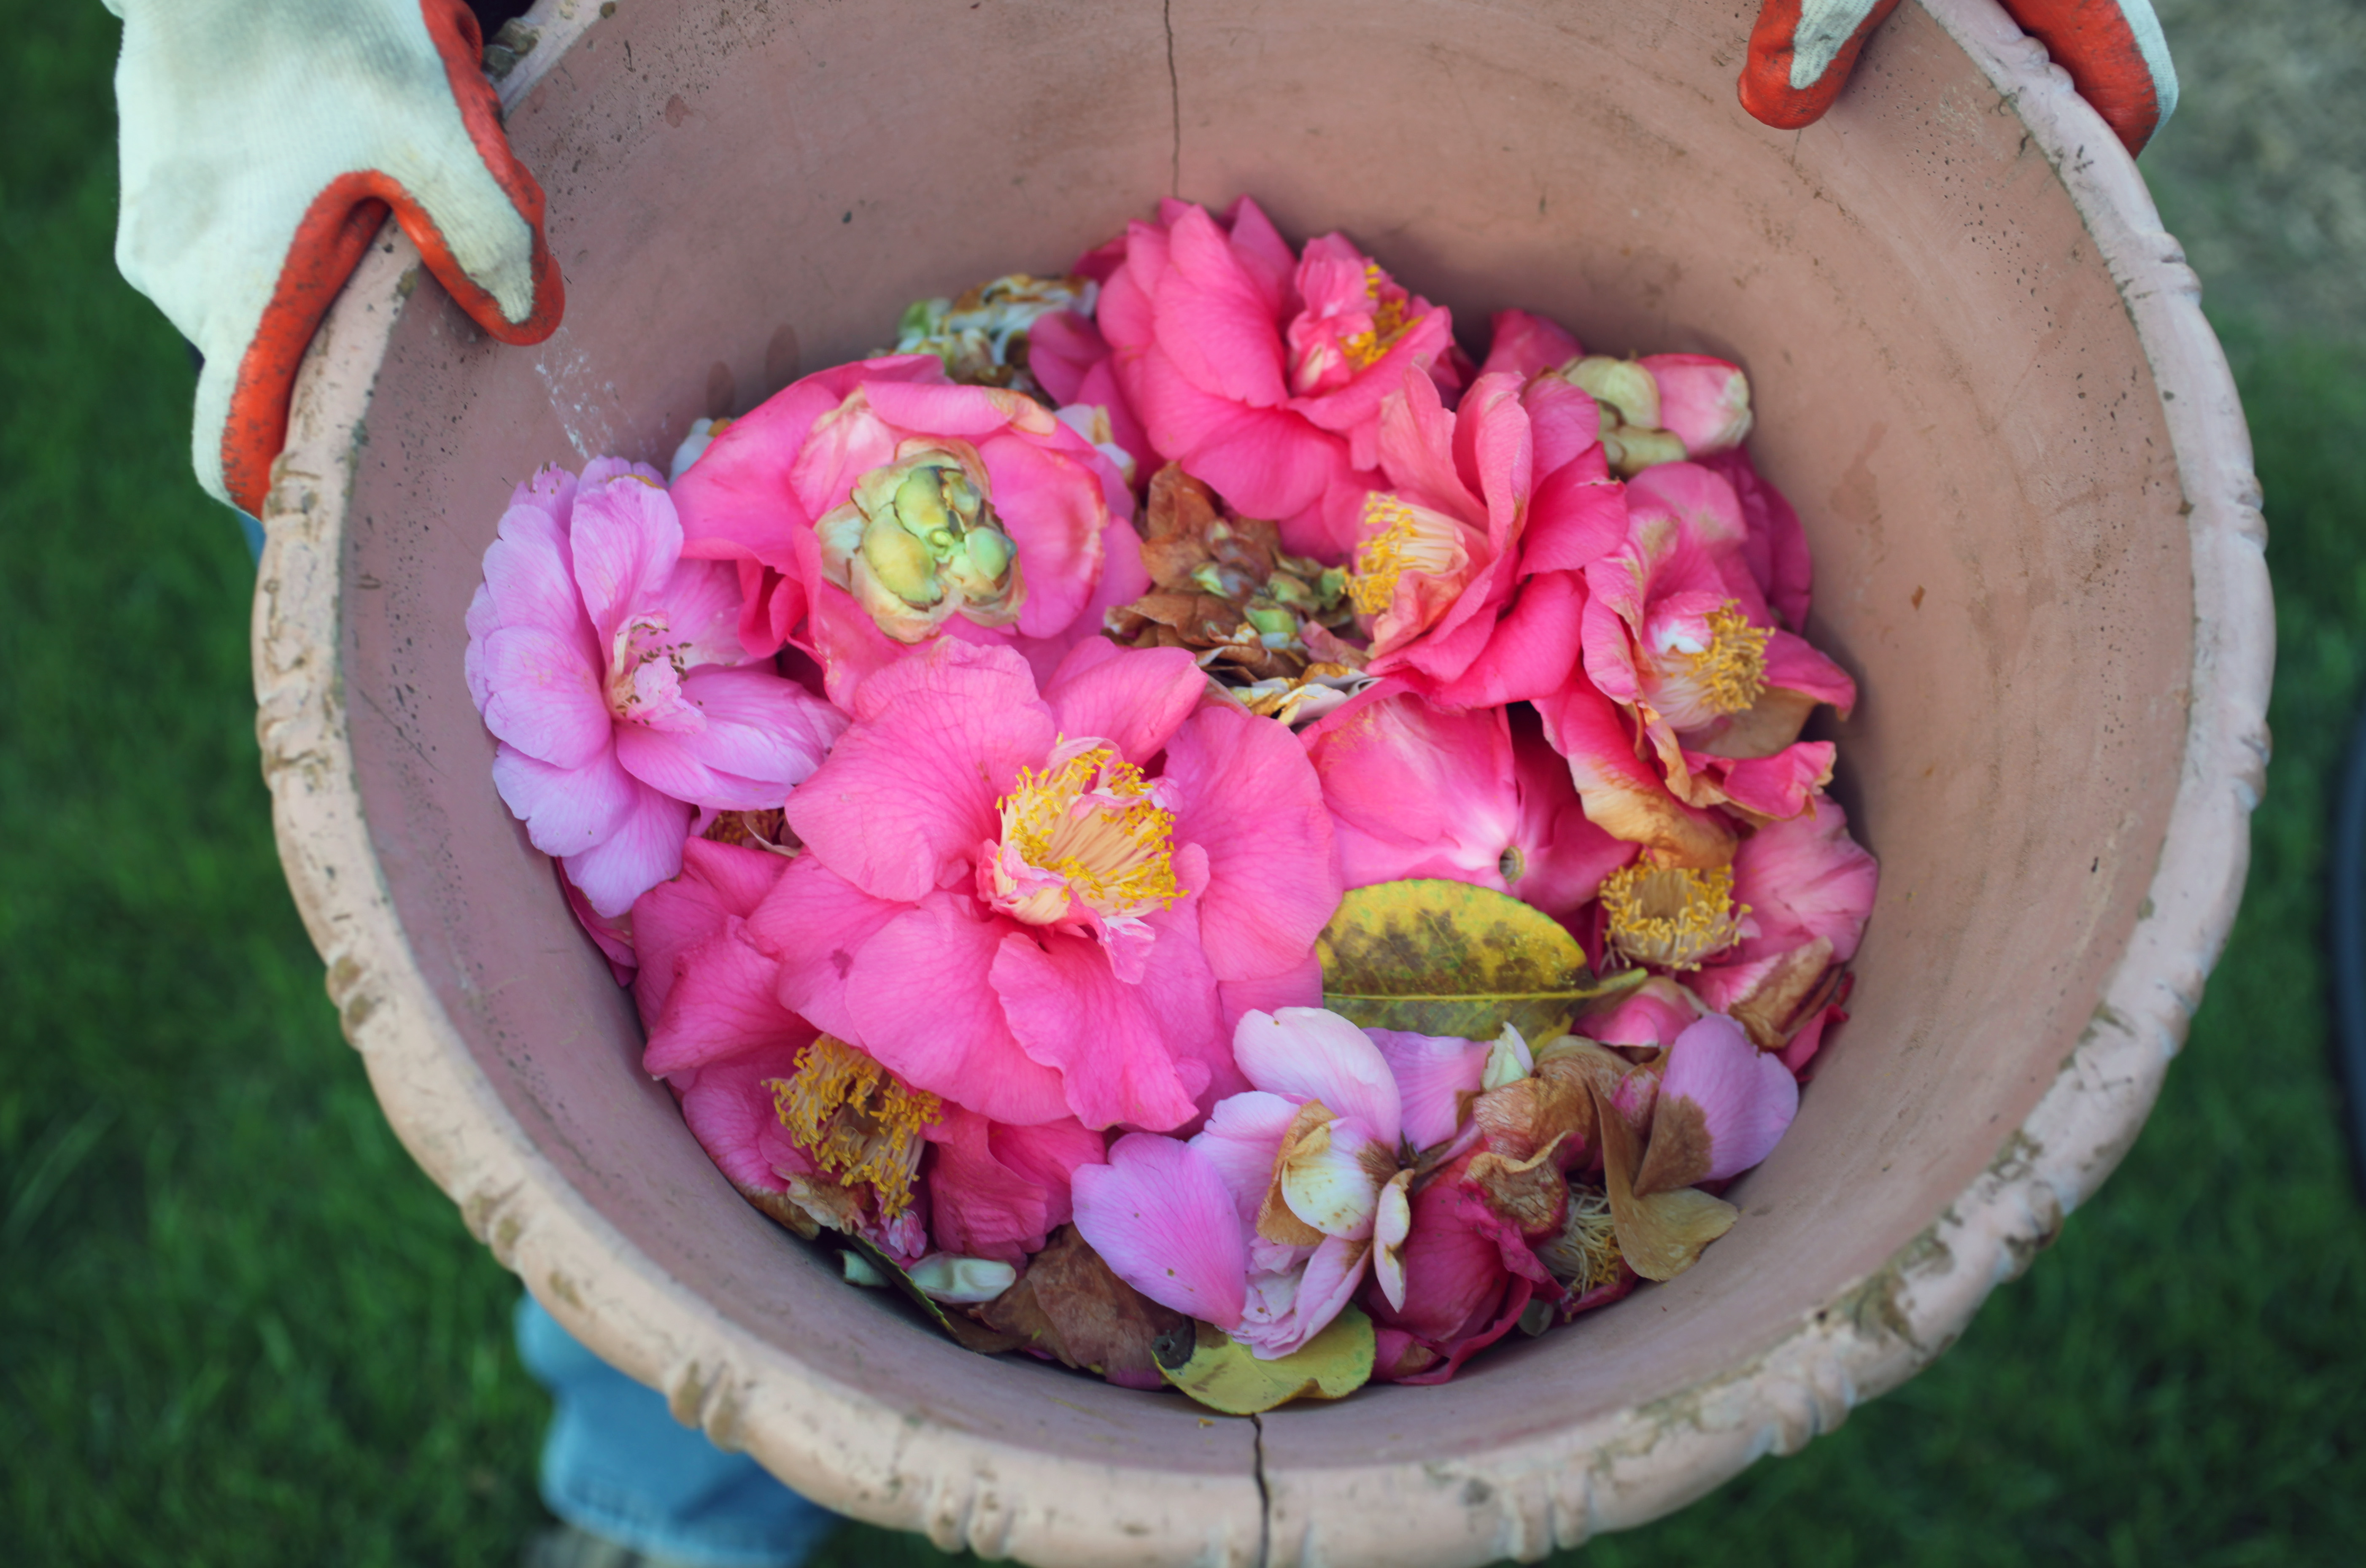
blossom, plant, flower, petal, pink, flora, flowers, floristry, theaceae, cjaponica, flowering plant, flower bouquet, floral design, land plant, flower arranging